Cagliostro (1975 film)

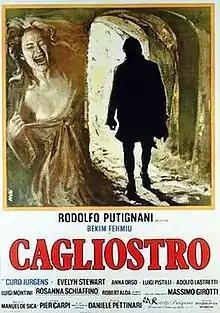

Cagliostro is a 1975 Italian biographical drama film directed by Daniele Pettinari. Loosely based on the real life events of Alessandro Cagliostro, the film has many historical inaccuracies, including the claim that Giuseppe Balsamo and Cagliostro were two different persons.